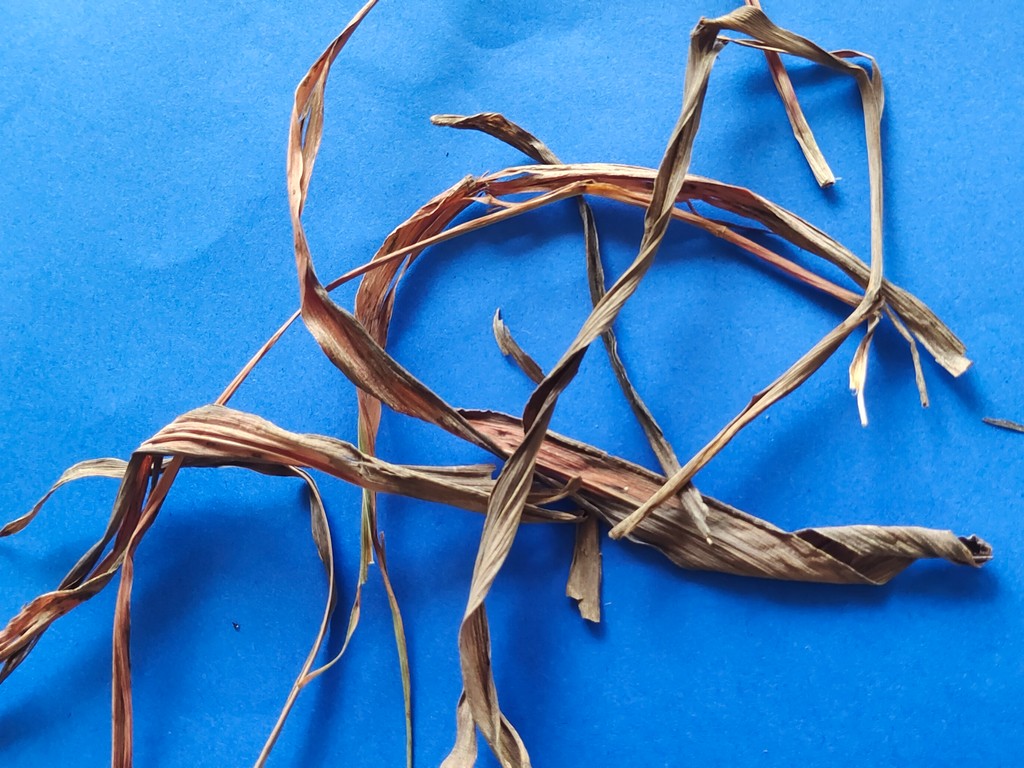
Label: Dried